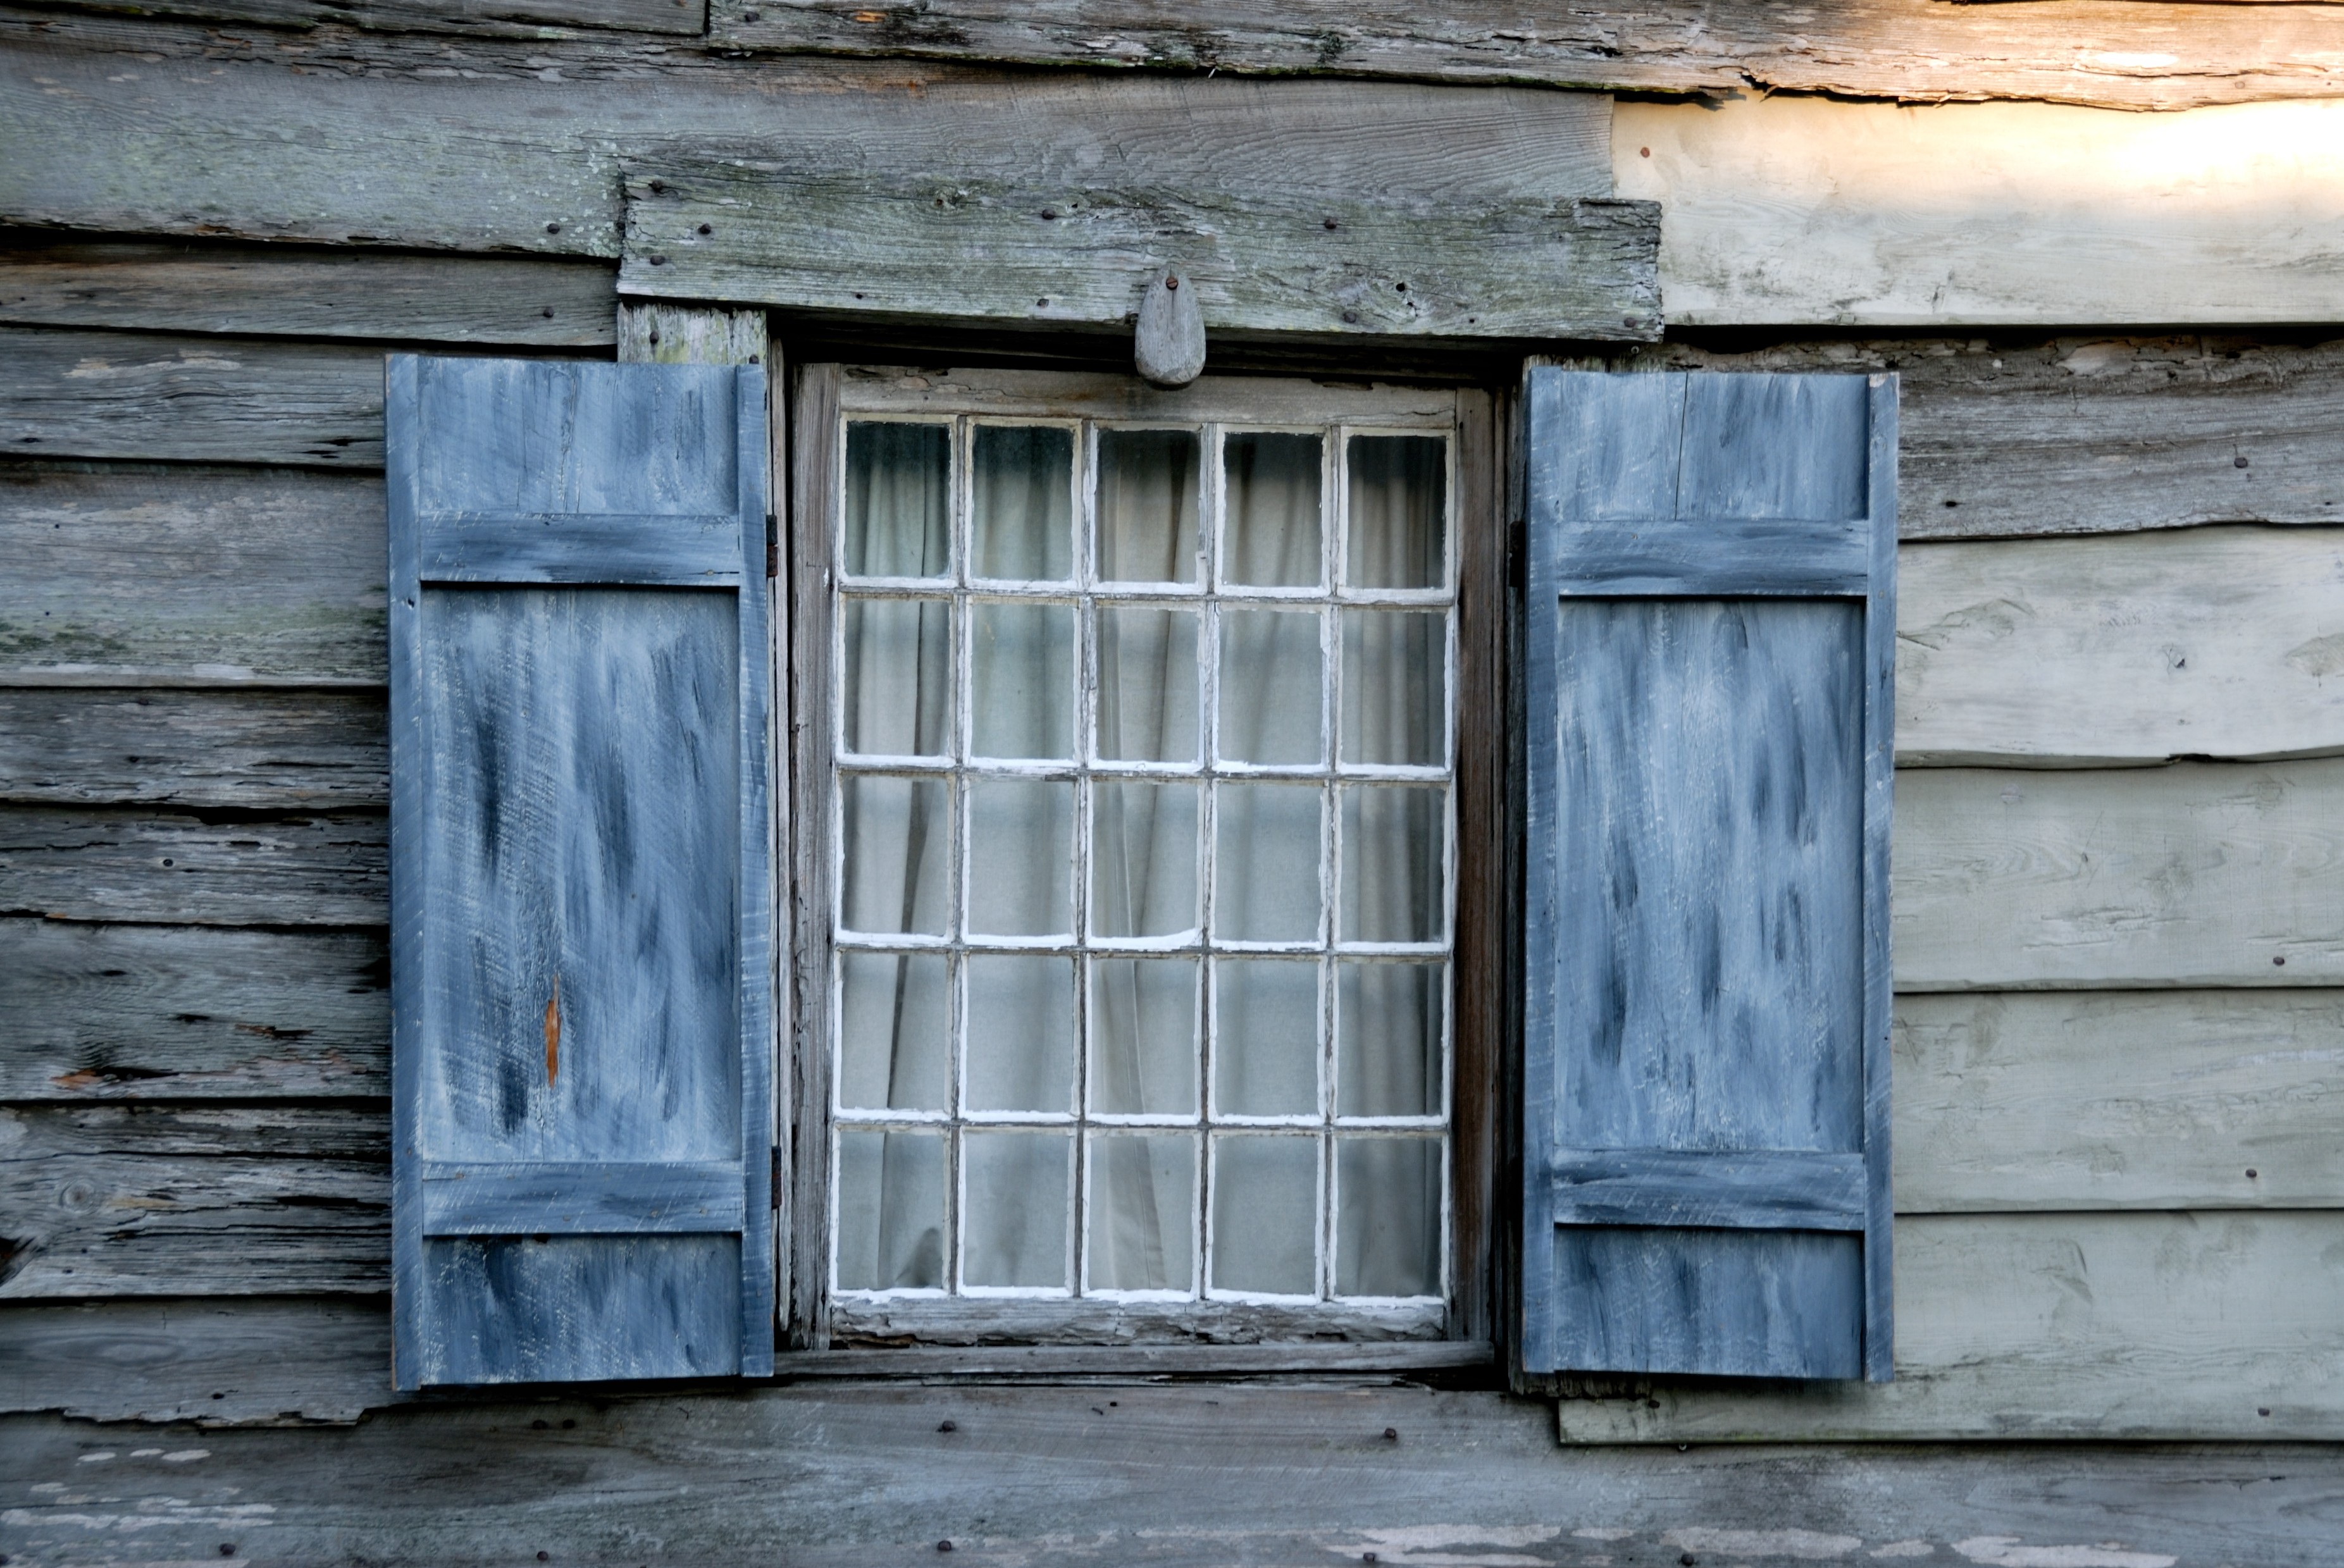
outdoor, architecture, wood, white, antique, retro, house, texture, window, building, old, home, wall, village, color, frame, curtain, facade, blue, exterior, industry, door, shutters, background, design, wooden, vintage window, urban area